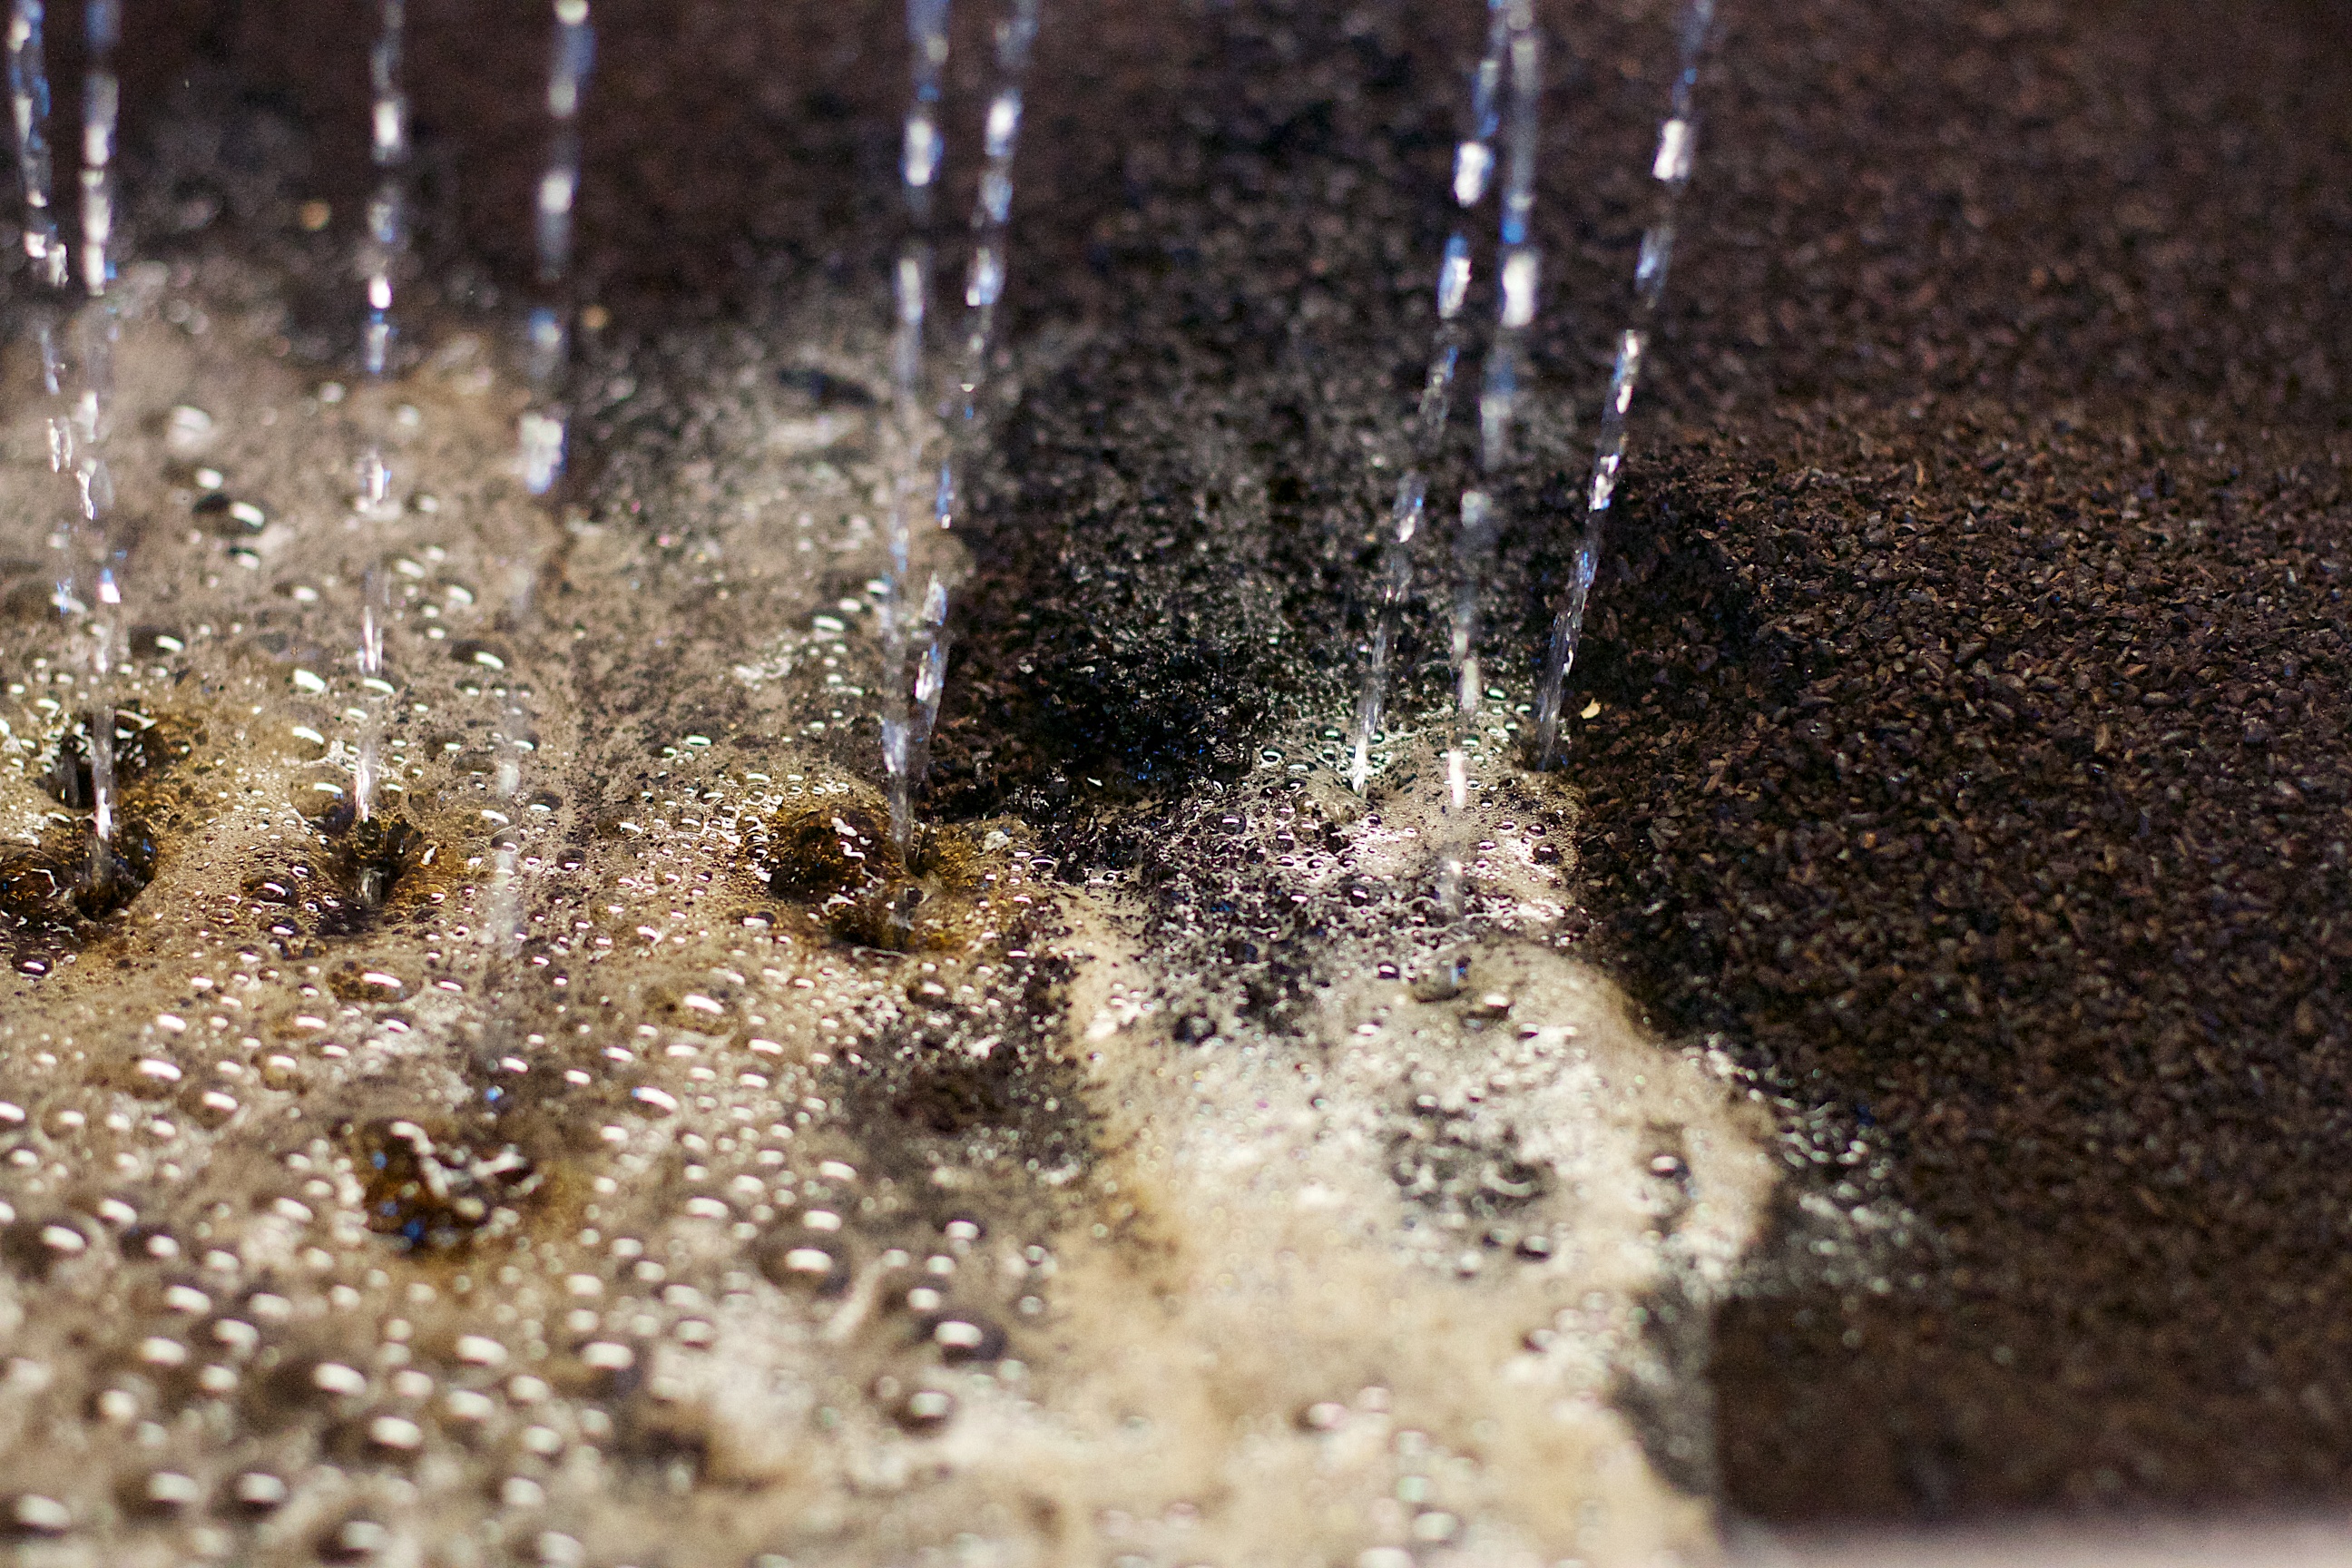
soil, beer, invertebrate, close up, thatbrewery, beardbrew, macro photography